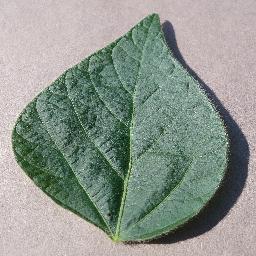
Label: Soybean___healthy